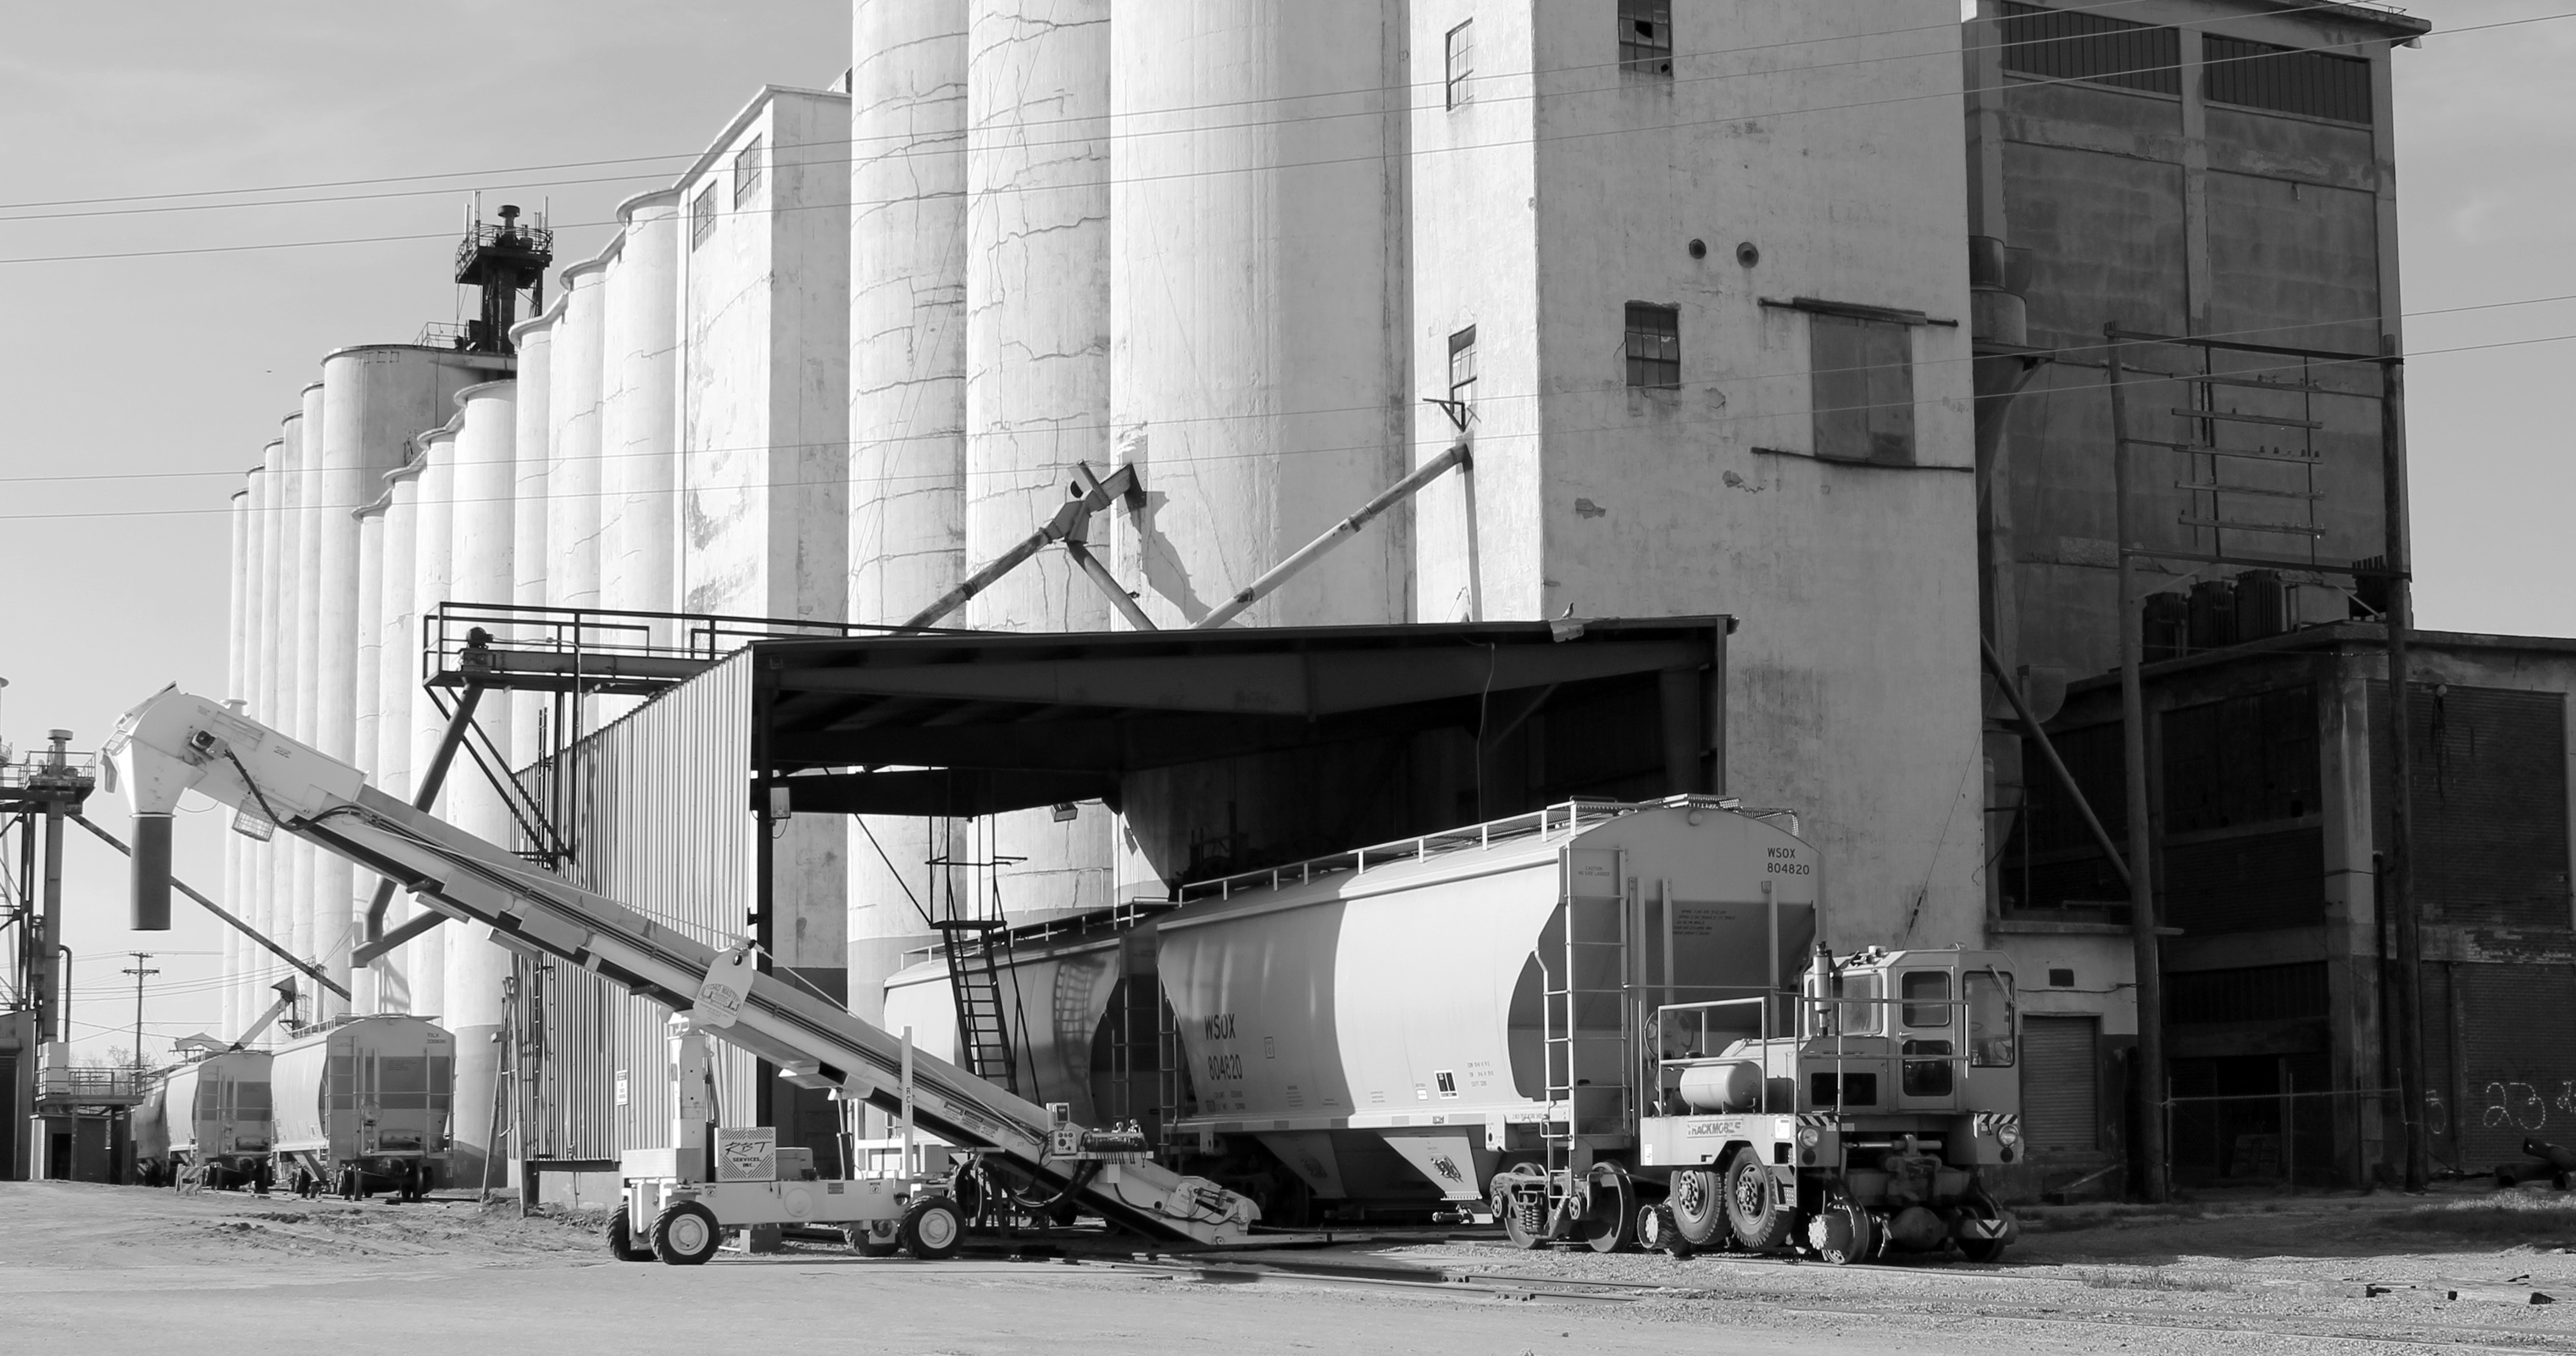
black and white, architecture, railway, road, white, street, grain, city, transportation, transport, industry, black, monochrome, train car, infrastructure, history, oklahoma, shape, loading, urban area, monochrome photography, el reno